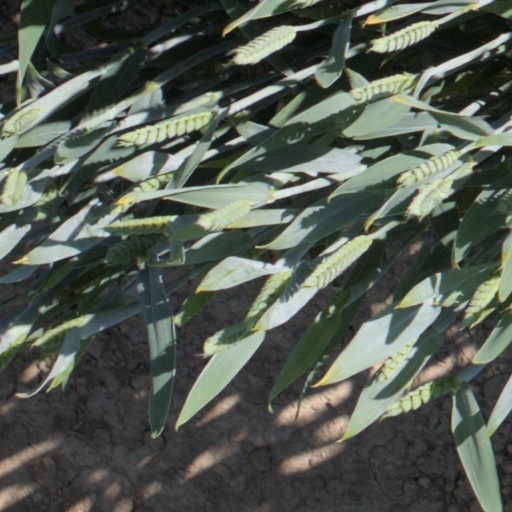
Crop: wheat